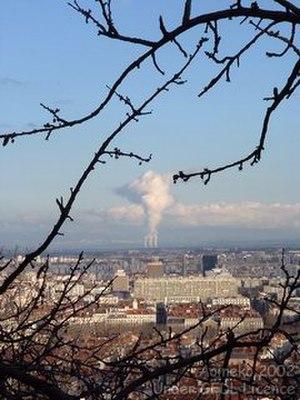
Image de Lyon